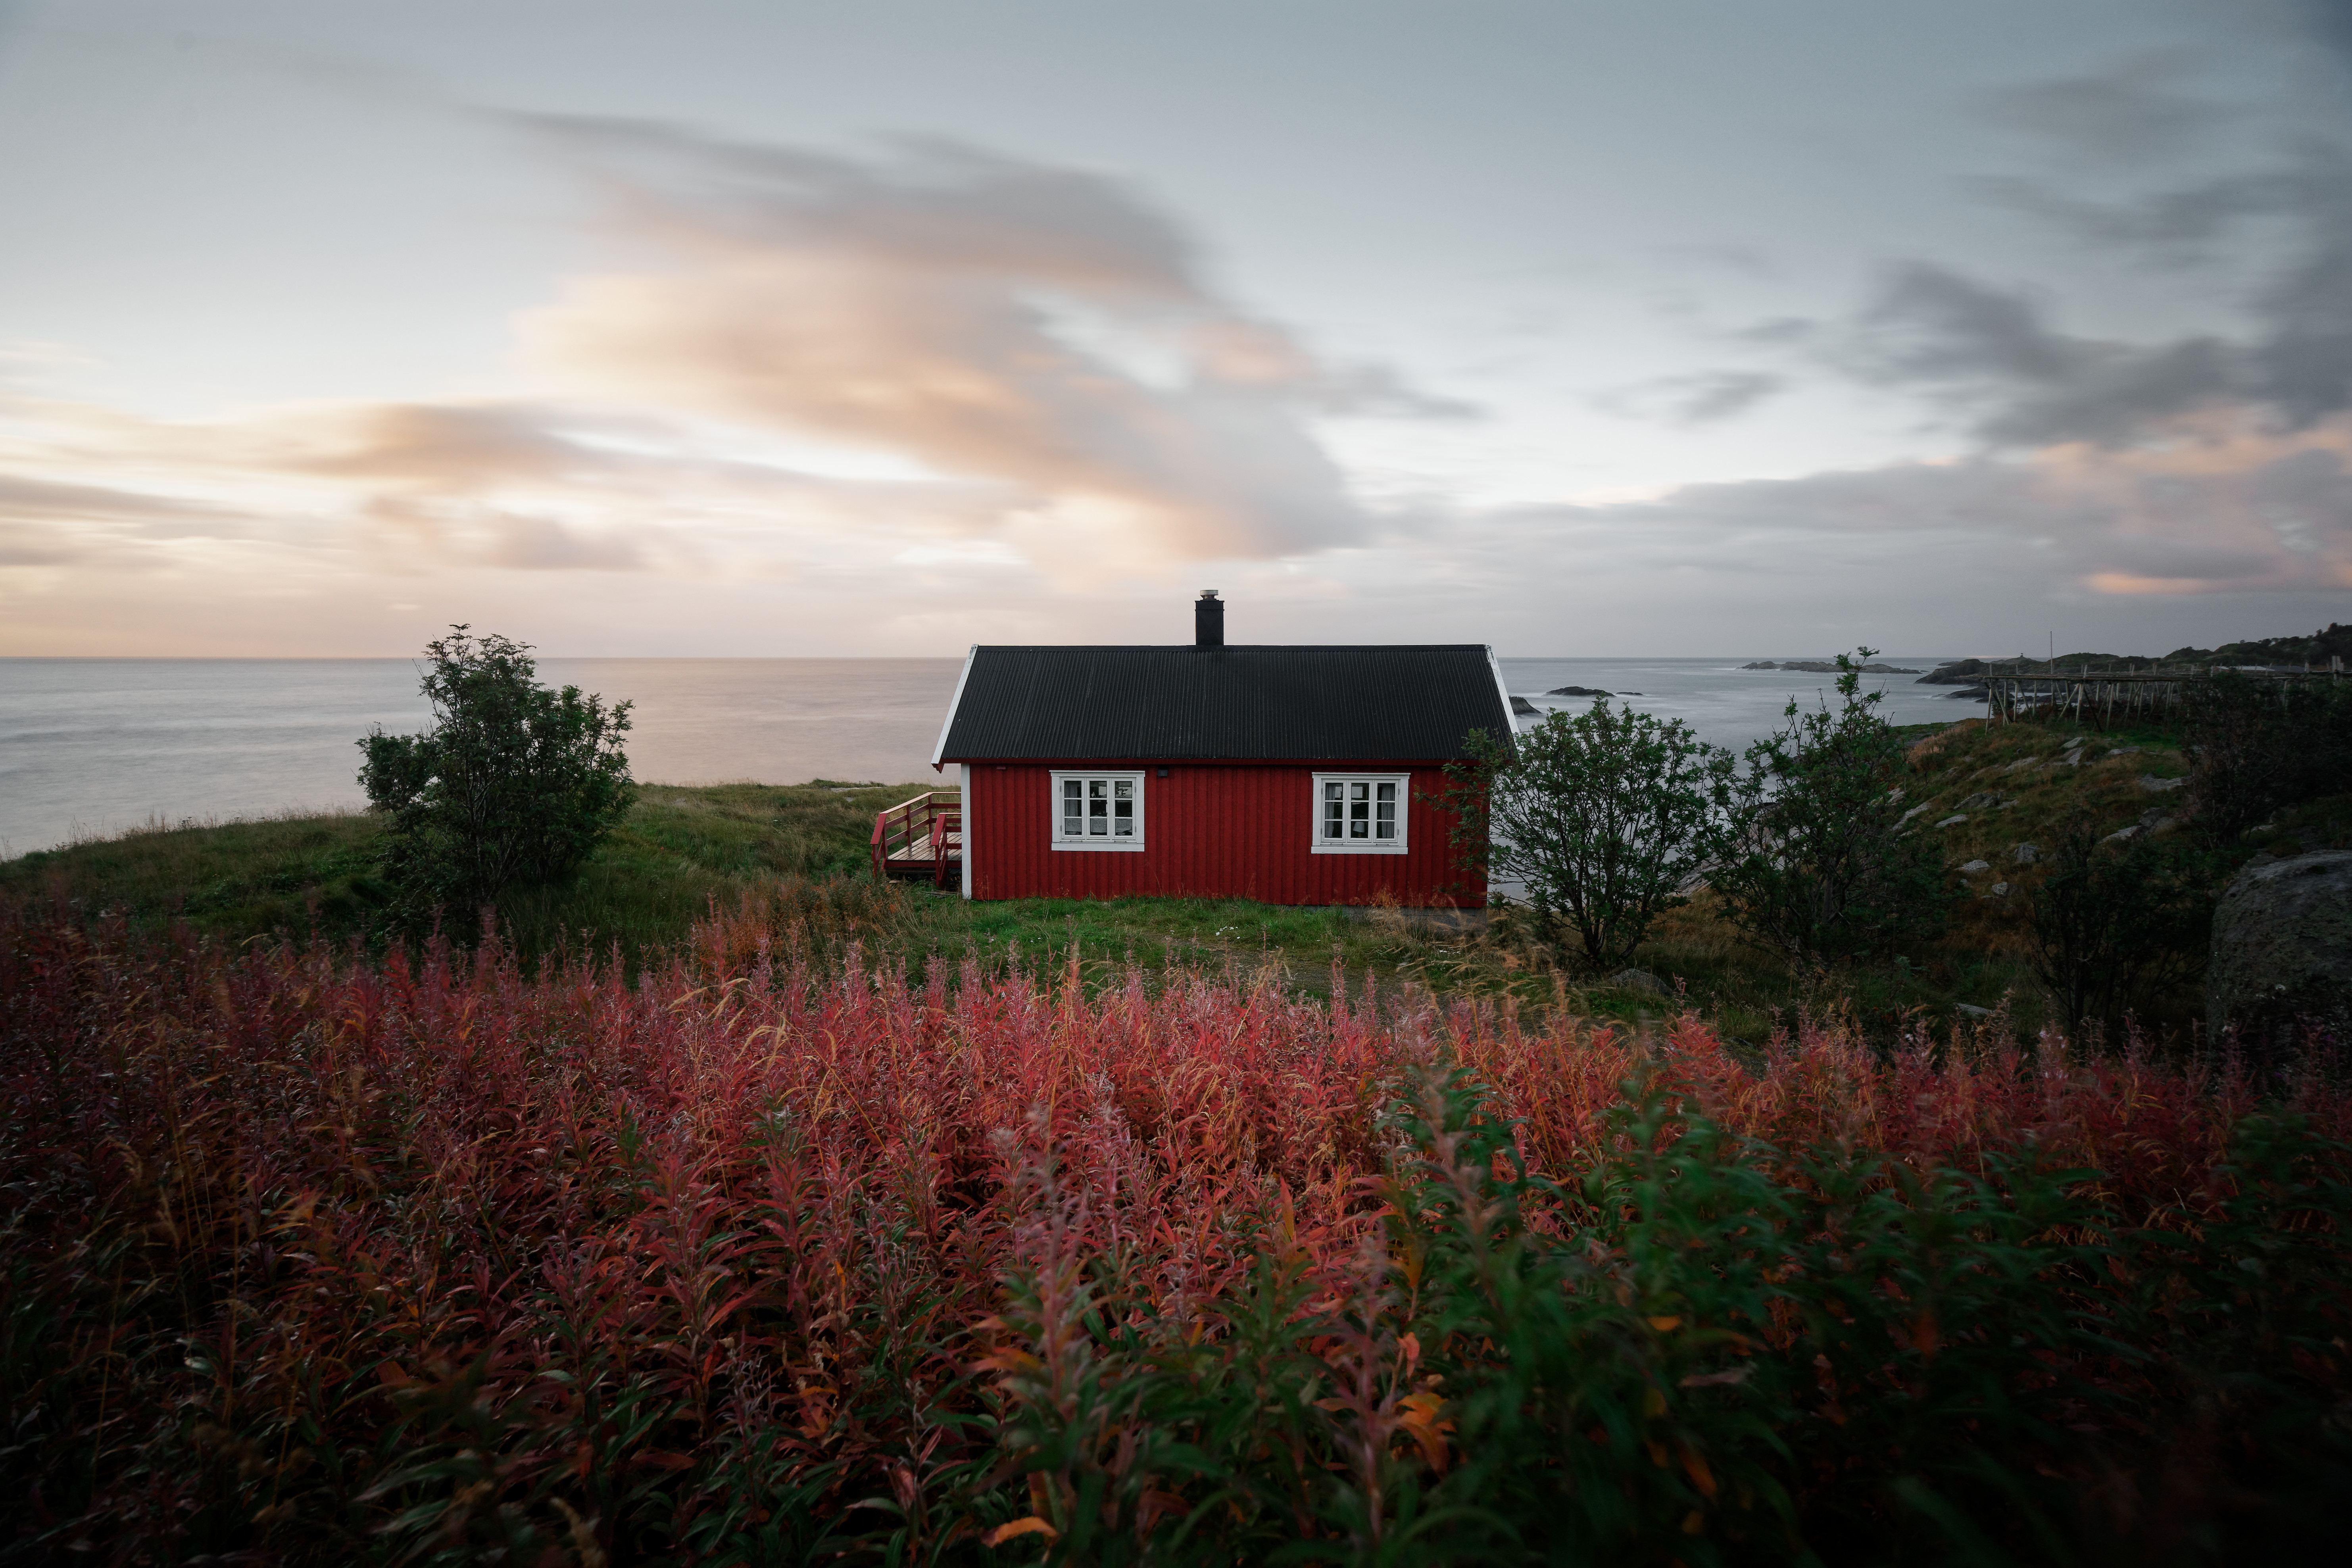
sky, red, house, natural landscape, prairie, rural area, cloud, grass, grassland, farm, evening, tree, barn, grass family, home, land lot, landscape, cottage, plant, farmhouse, field, building, dusk, plain, croft, meadow, horizon, wildflower